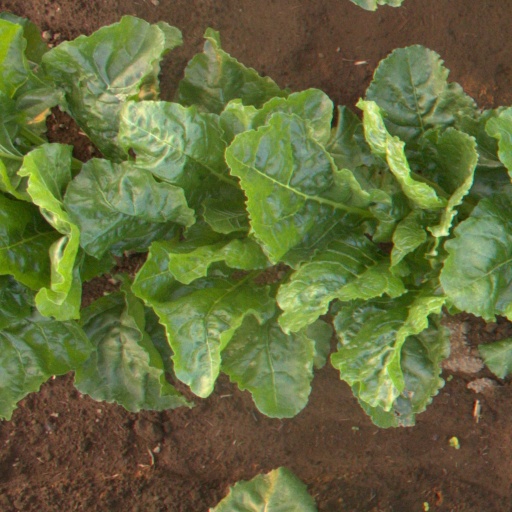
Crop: sugar beet